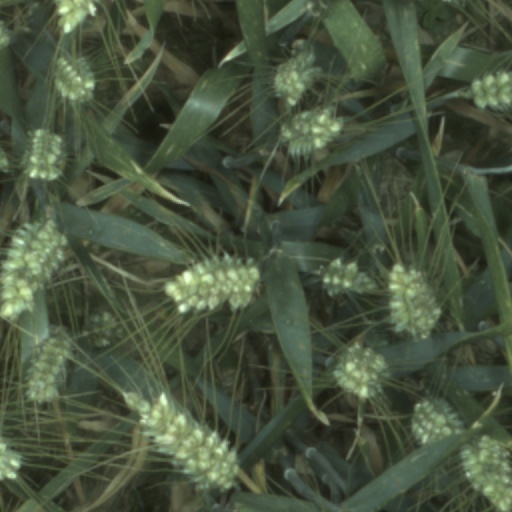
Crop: wheat